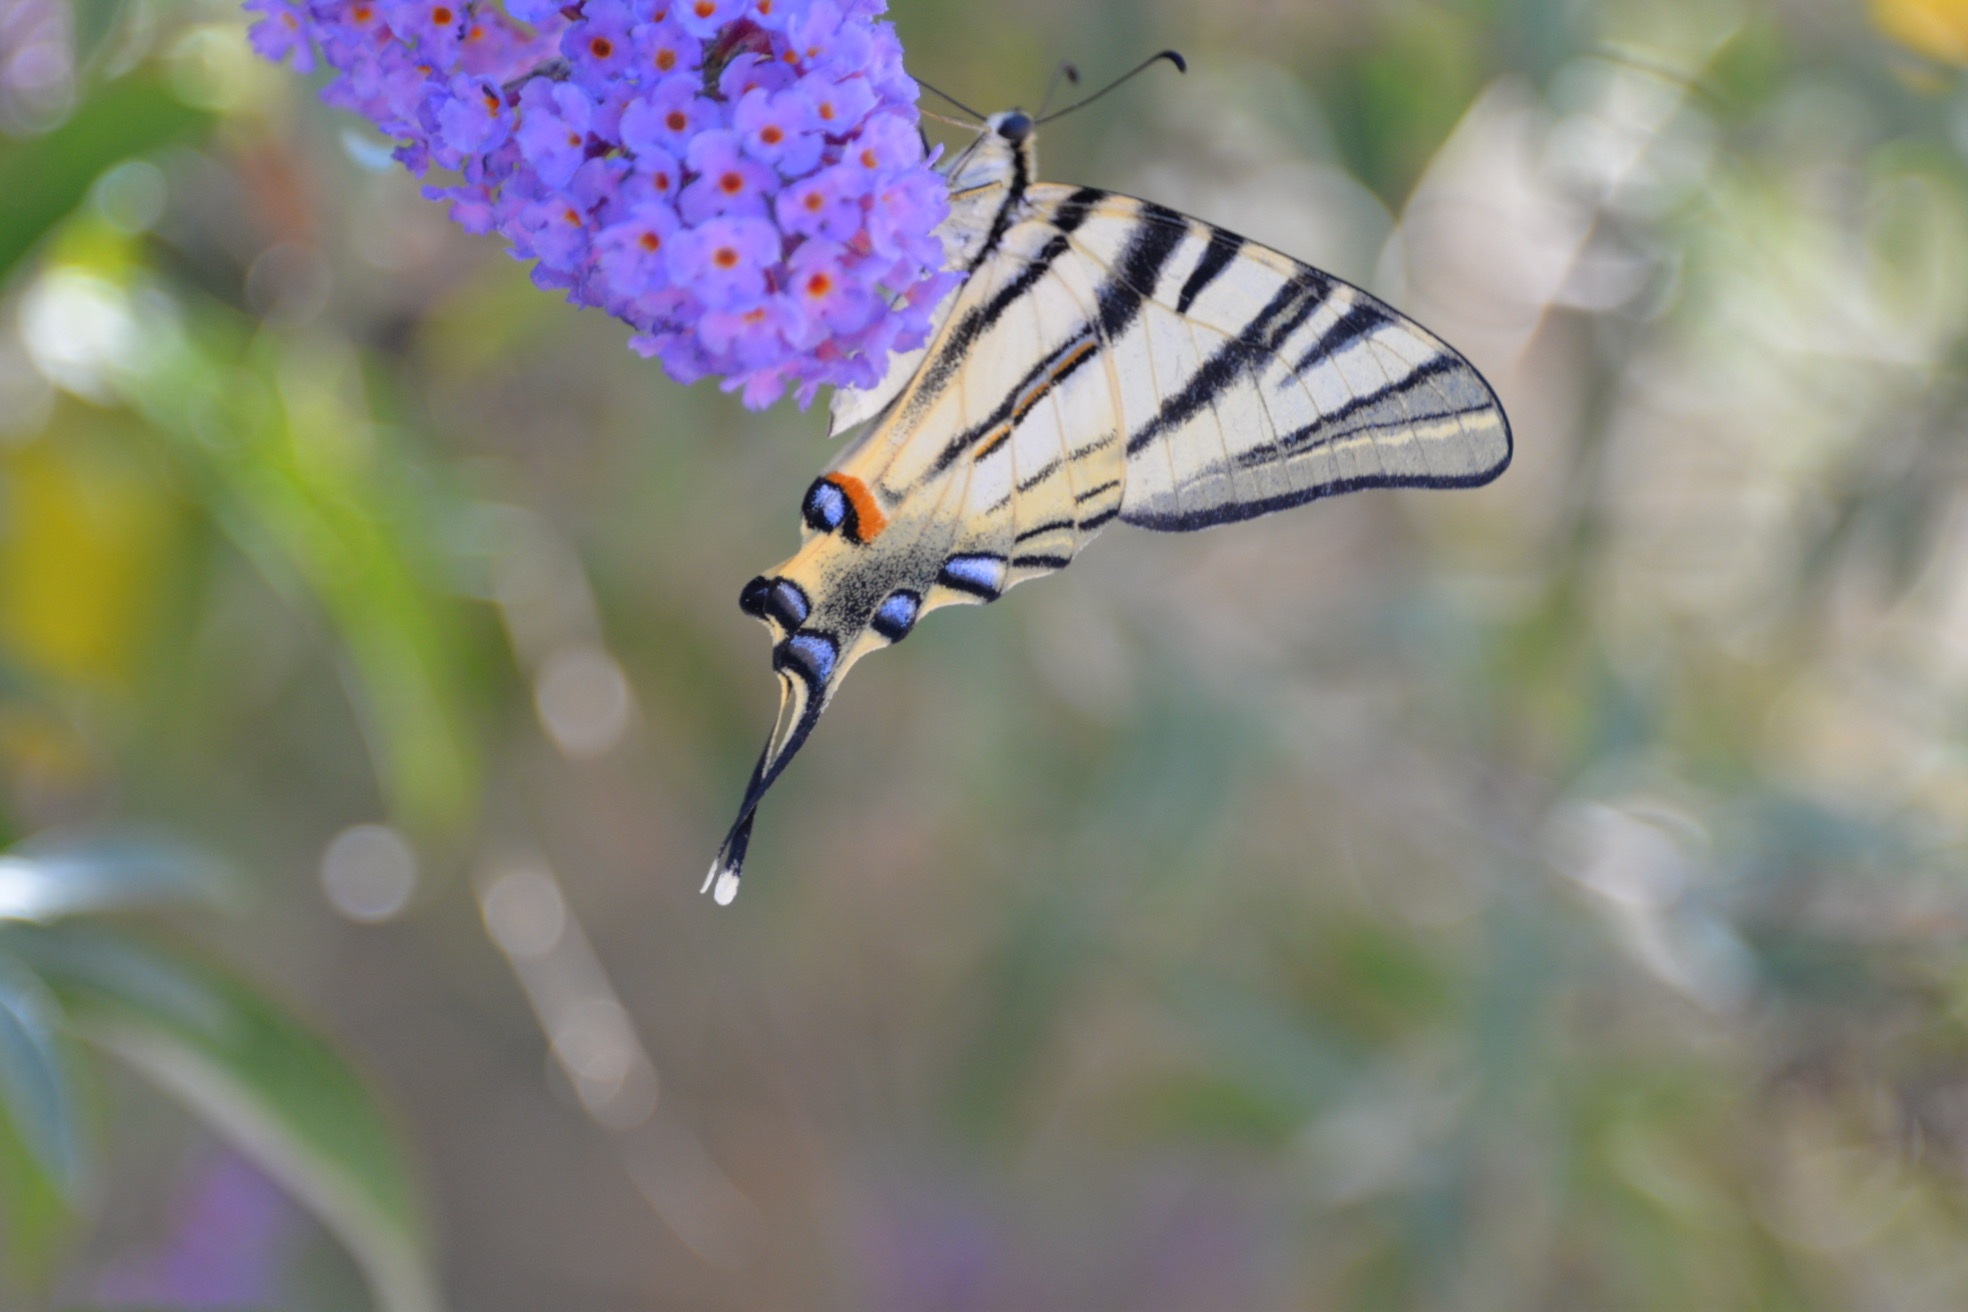
nature, photography, flower, animal, wildlife, color, insect, bug, botany, butterfly, flora, fauna, invertebrate, wildflower, close up, monarch butterfly, insects, papillon, nectar, macro photography, pollinator, butterfly park, papilion, moths and butterflies, lycaenid, tigerprint